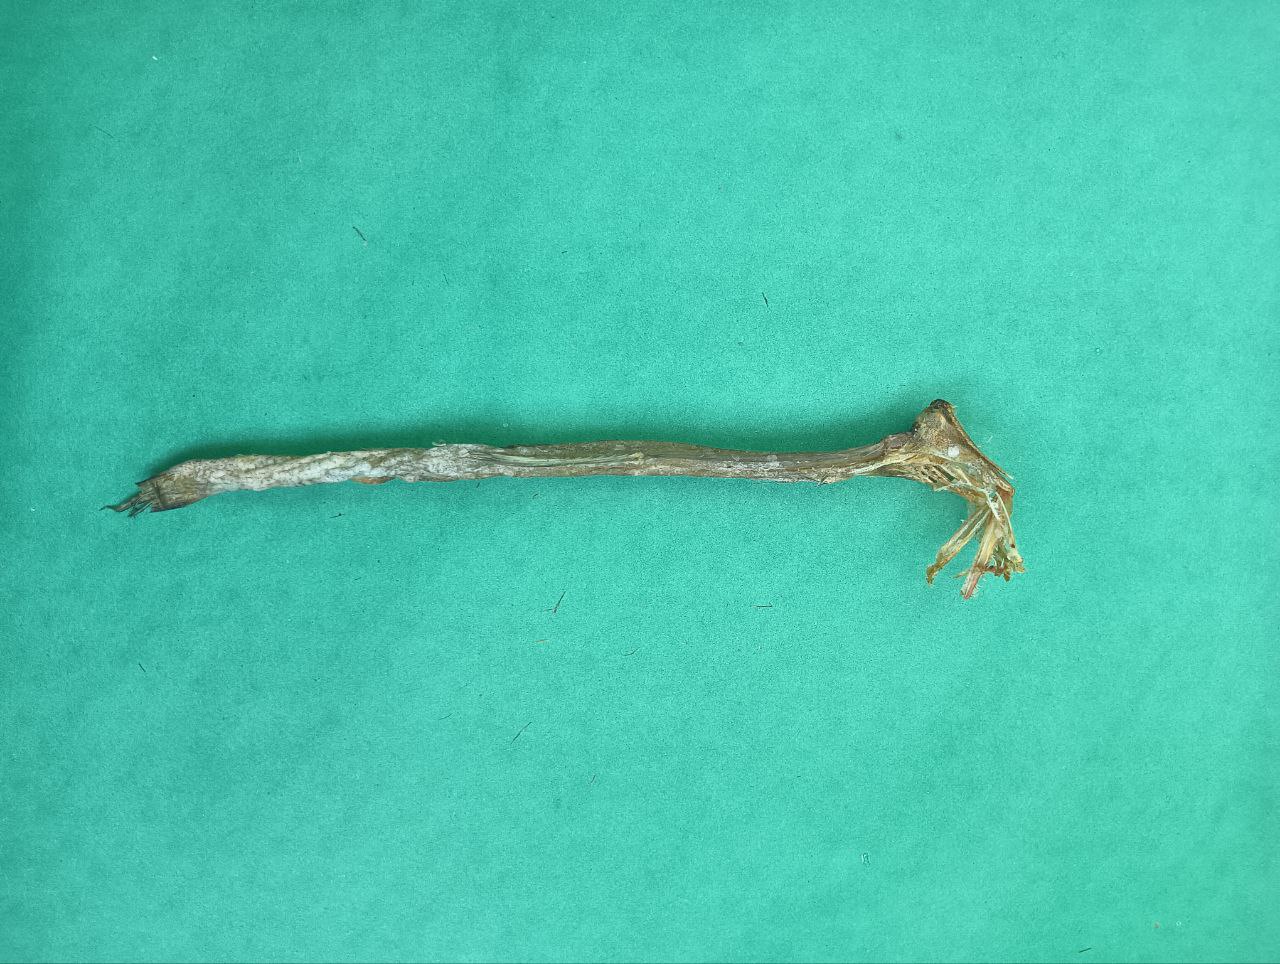
Species: Loitta